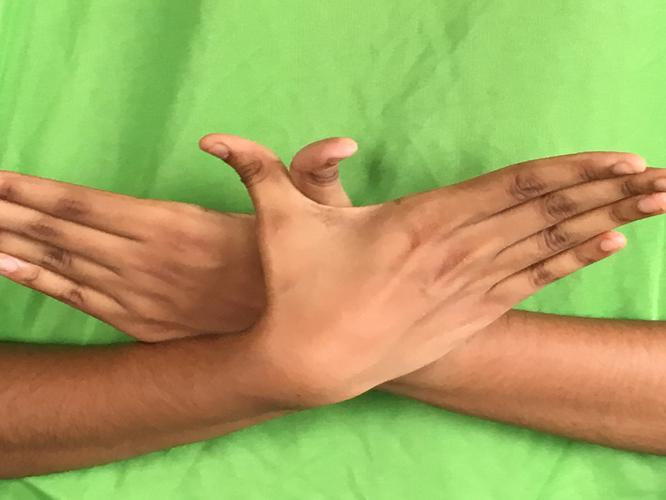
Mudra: Garuda
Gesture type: double_hand